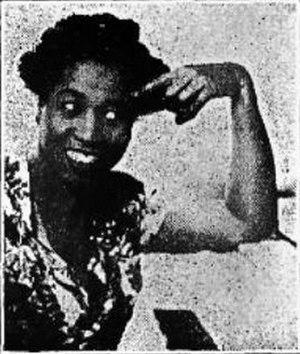
Lillian Armstrong est une pianiste, compositrice et chanteuse afro-américaine.